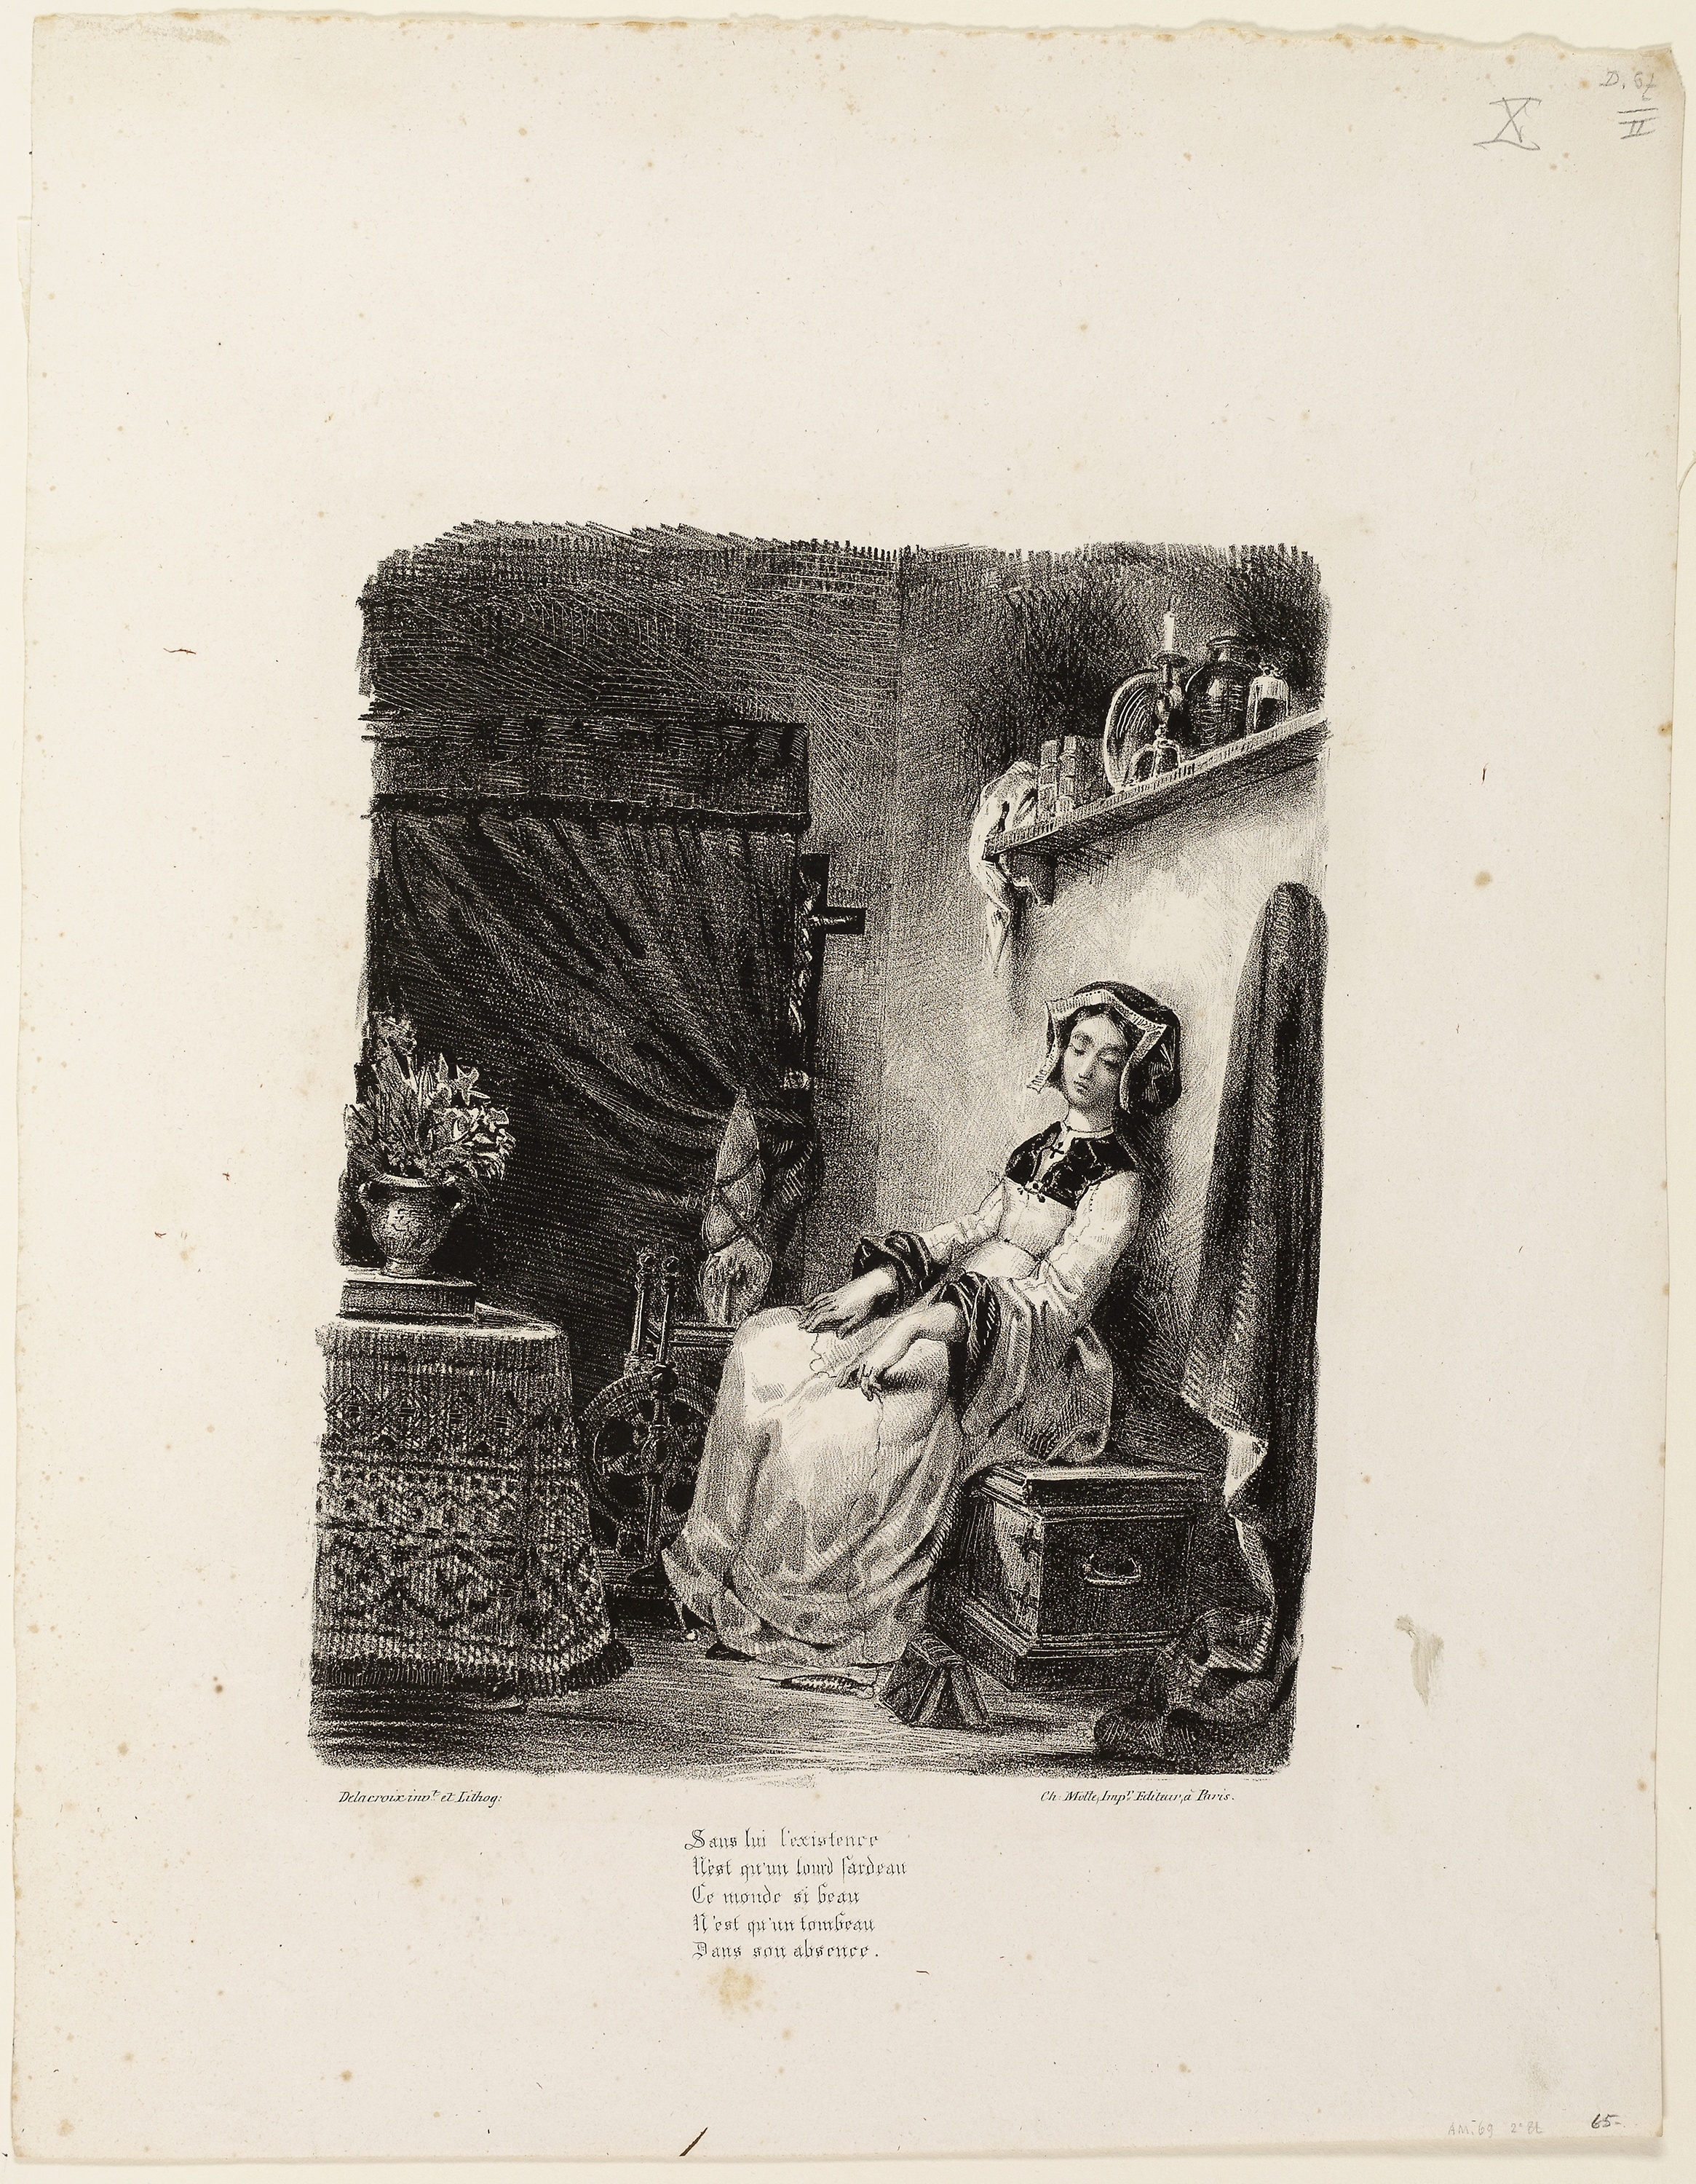
Chicago Museum, Prints and Drawings, Marguerite at the Spinning Wheel, Eug ne Delacroix